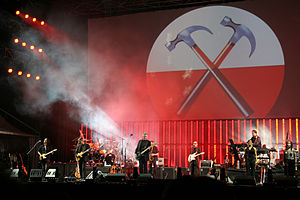
Pink Floyd The Wall (film) / Animationerne
Roger Waters med band, Verona juni 2006[8]. De to hamre der er projekteret på bagvæggen, er skabt af Gerald Scarfe til The Wall.[9]
Pink Floyd The Wall er en musical-film fra 1982 af den britiske instruktør Alan Parker, baseret på Pink Floyds album fra 1979, The Wall.